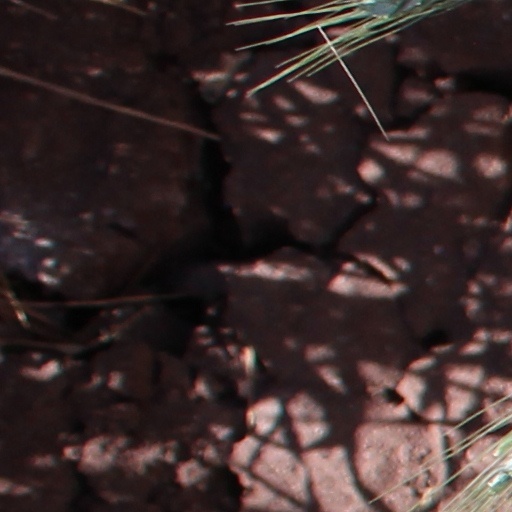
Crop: wheat